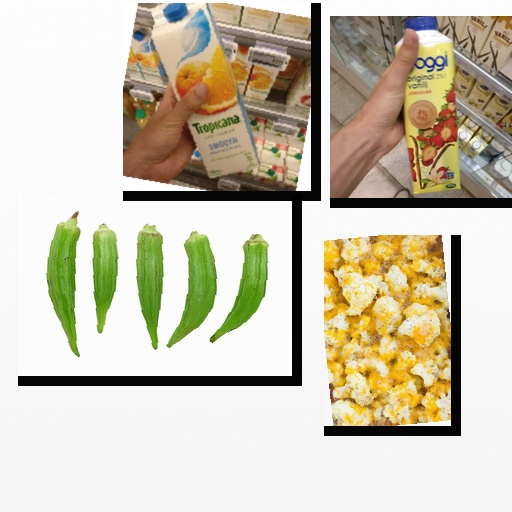
Food items: strawberry_yoghurt, cauliflower, mixed_juice, okra